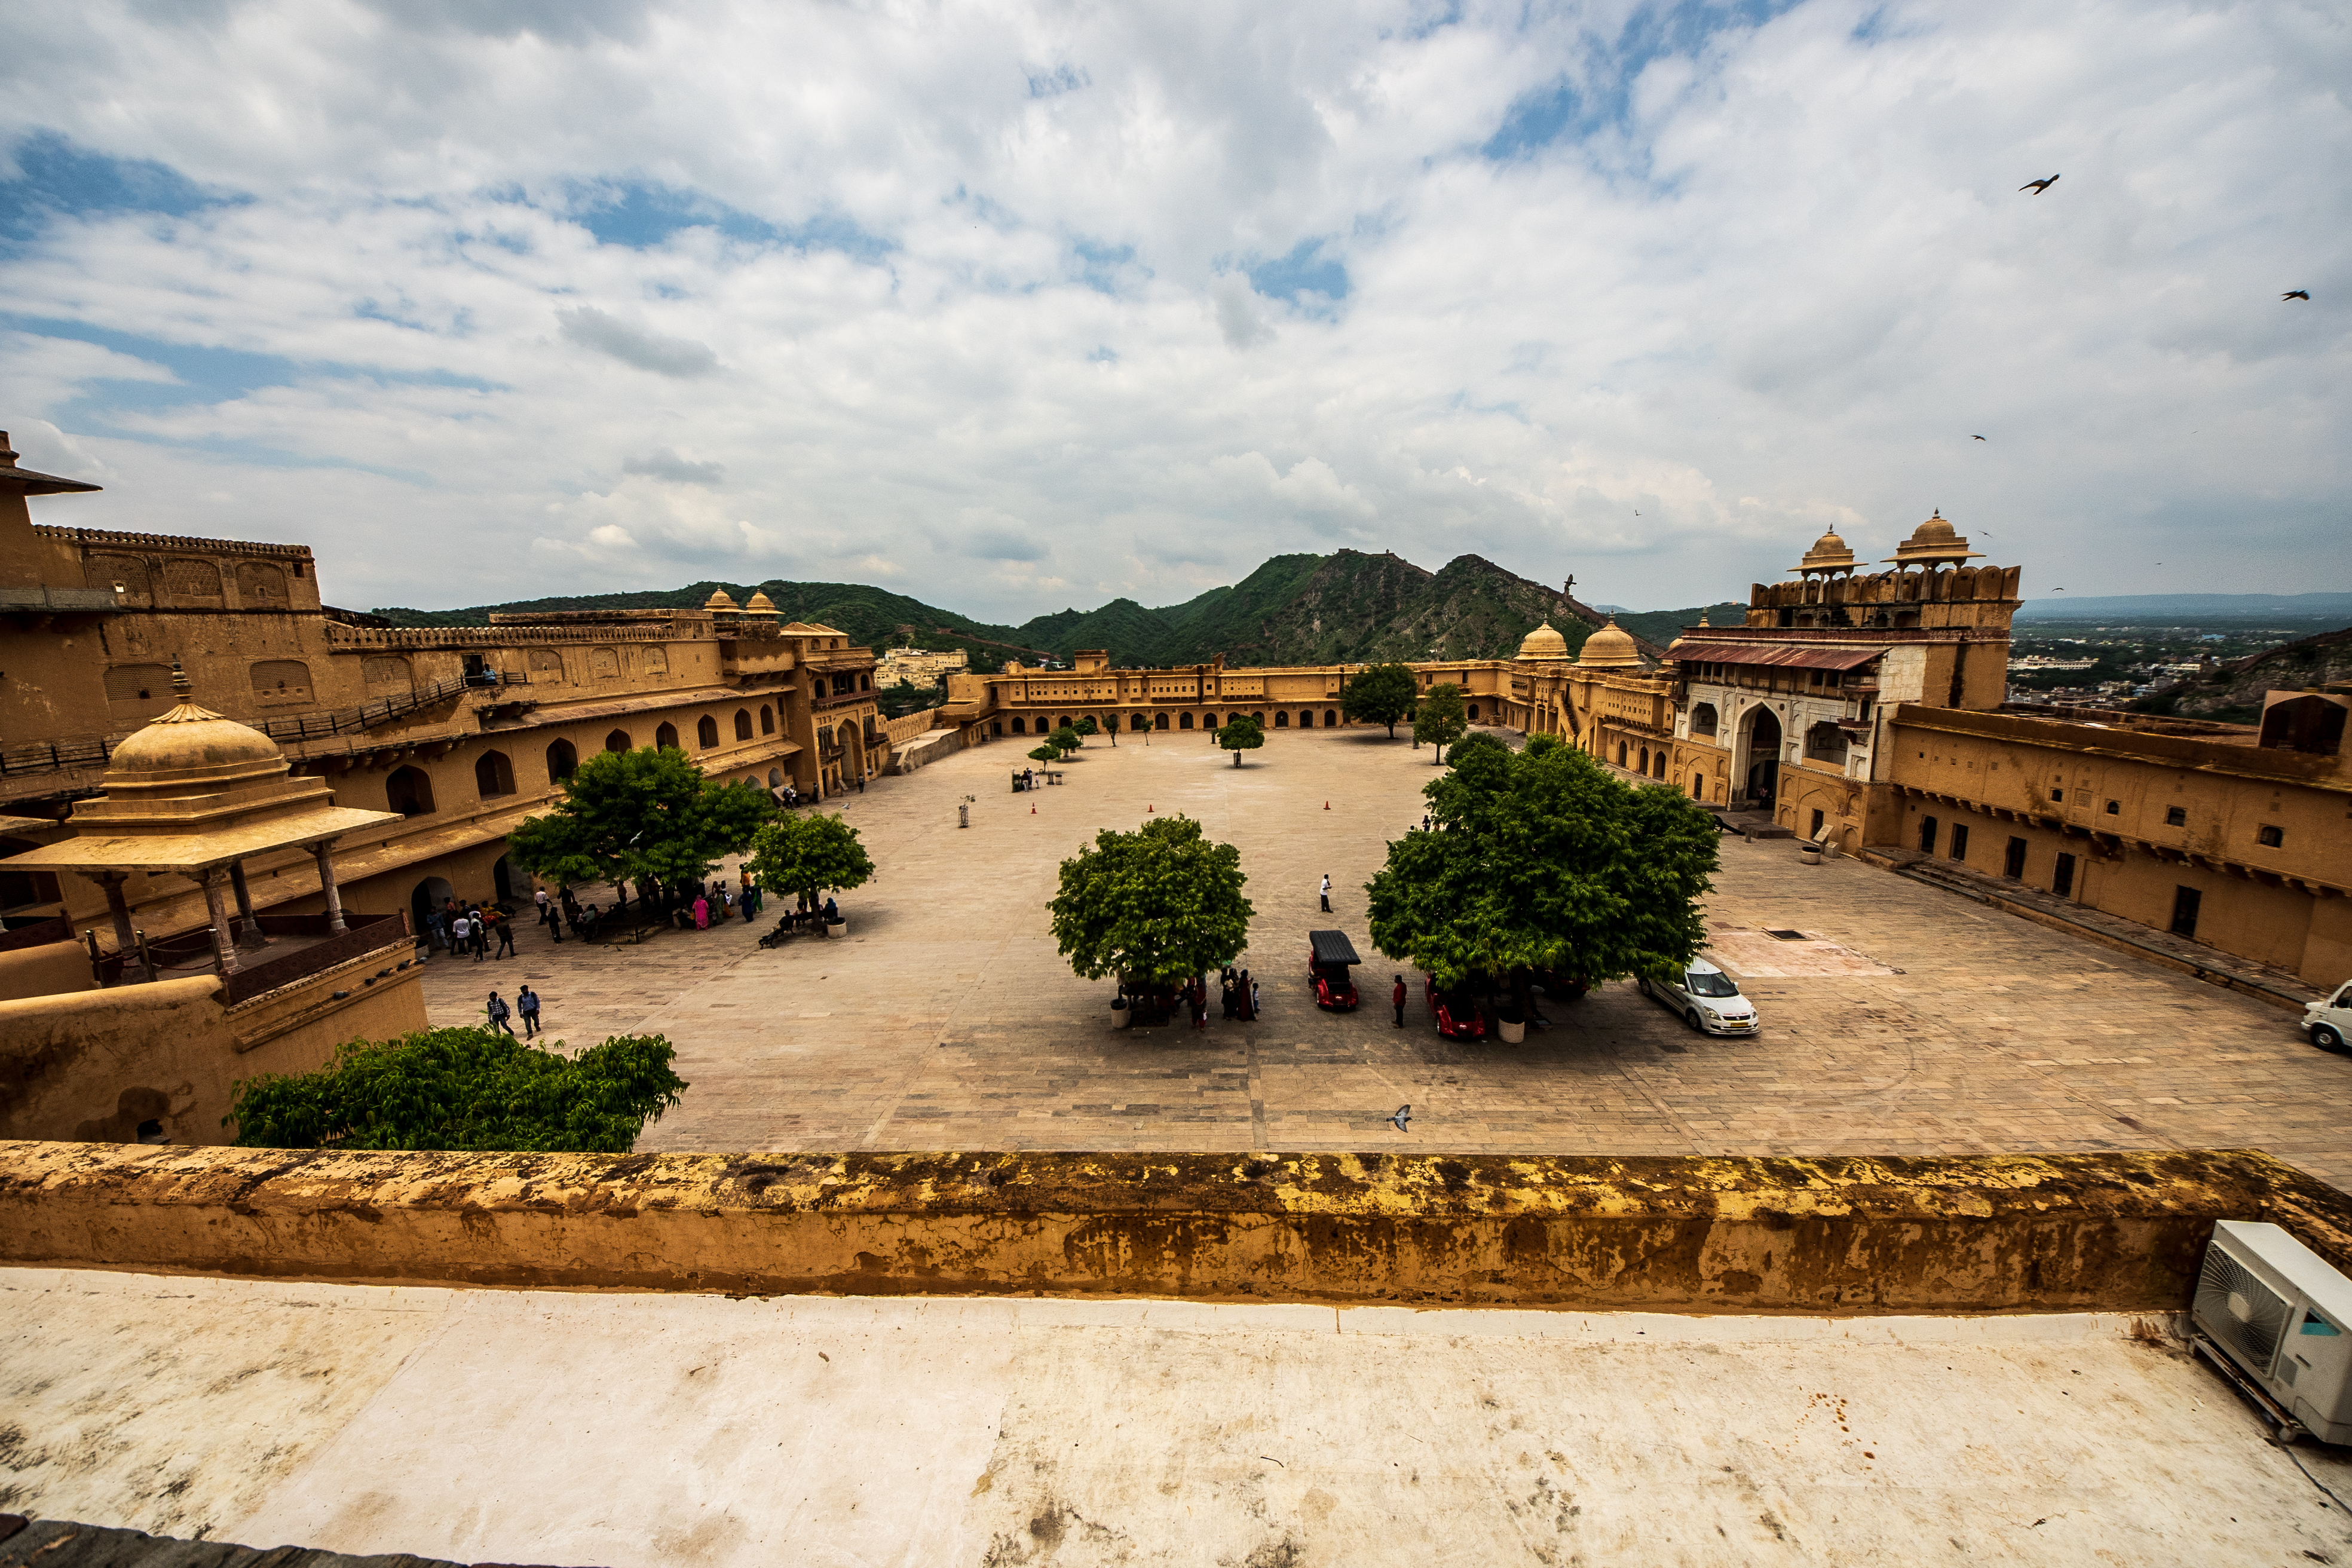
jaipur, amber, amer, ancient, architecture, art, asia, building, castle, colorful, culture, design, destination, detail, empire, famous, fort, ganesh, gate, gateway, heritage, historic, historical, history, holiday, india, islam, king, landmark, landscape, legend, maharajah, monument, mosaic, mosque, mughal, old, orange, ornament, ornate, palace, rajasthan, rajput, sightseeing, stone, structure, tourism, tourist, traditional, travel, sky, town, human settlement, cloud, city, photography, town square, vacation, panorama, house, river, village, historic site, street, mountain, roof, plaza